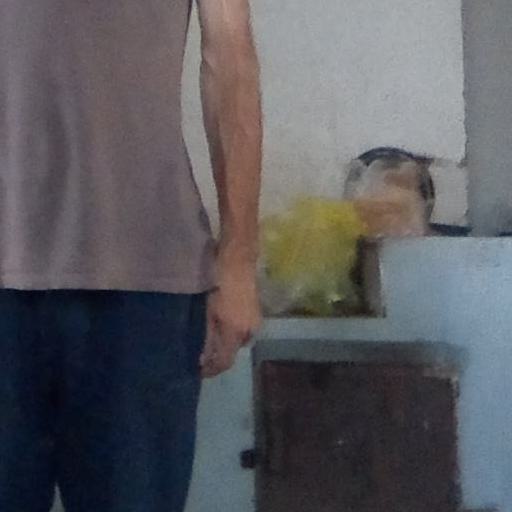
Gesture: no_gesture